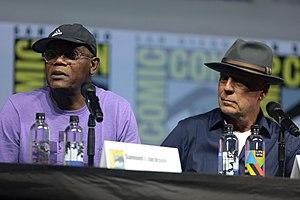
Samuel Leroy Jackson est un acteur et producteur de cinéma américain, né le 21 décembre 1948 à Washington, D.C.